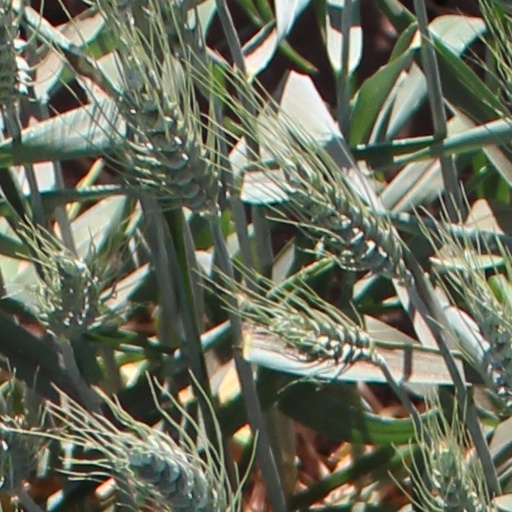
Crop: wheat